Ad Genius Lee Tae-baek

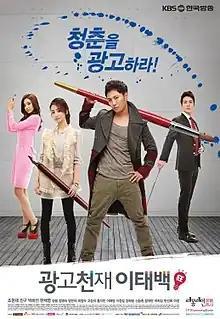
Promotional poster for "Ad Genius Lee Tae-baek"

Ad Genius Lee Tae-baek is a 2013 South Korean television series starring Jin Goo, Park Ha-sun, Jo Hyun-jae and Han Chae-young. Set in the cutthroat field of advertising where creativity and competition coexist, the drama is the success story of underdog Lee Tae-baek who fights his way to becoming the best ad man in the business. It aired on KBS2 from February 4 to March 26, 2013, on Mondays and Tuesdays at 21:55 (KST) for 16 episodes.